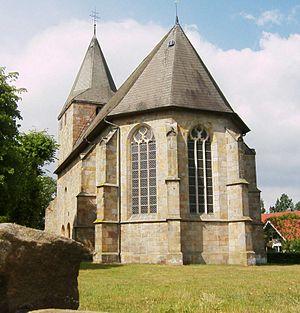
Ohne est une commune allemande de l'arrondissement du Comté de Bentheim, dans le land de Basse-Saxe.